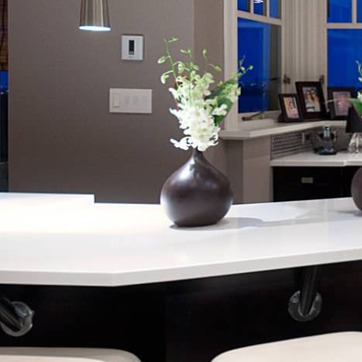
Material: ceramic